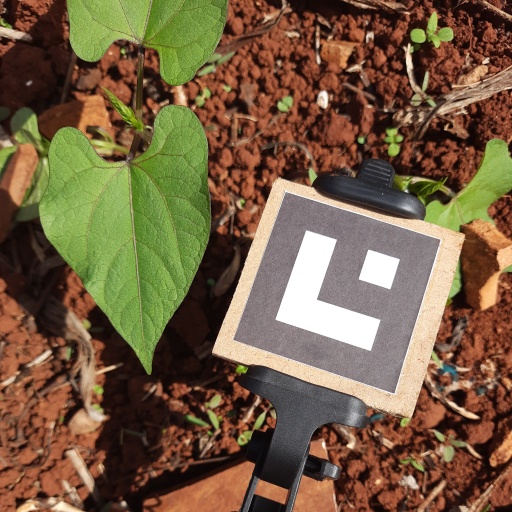
Observations: flat surface, no eating holes, under sunlight